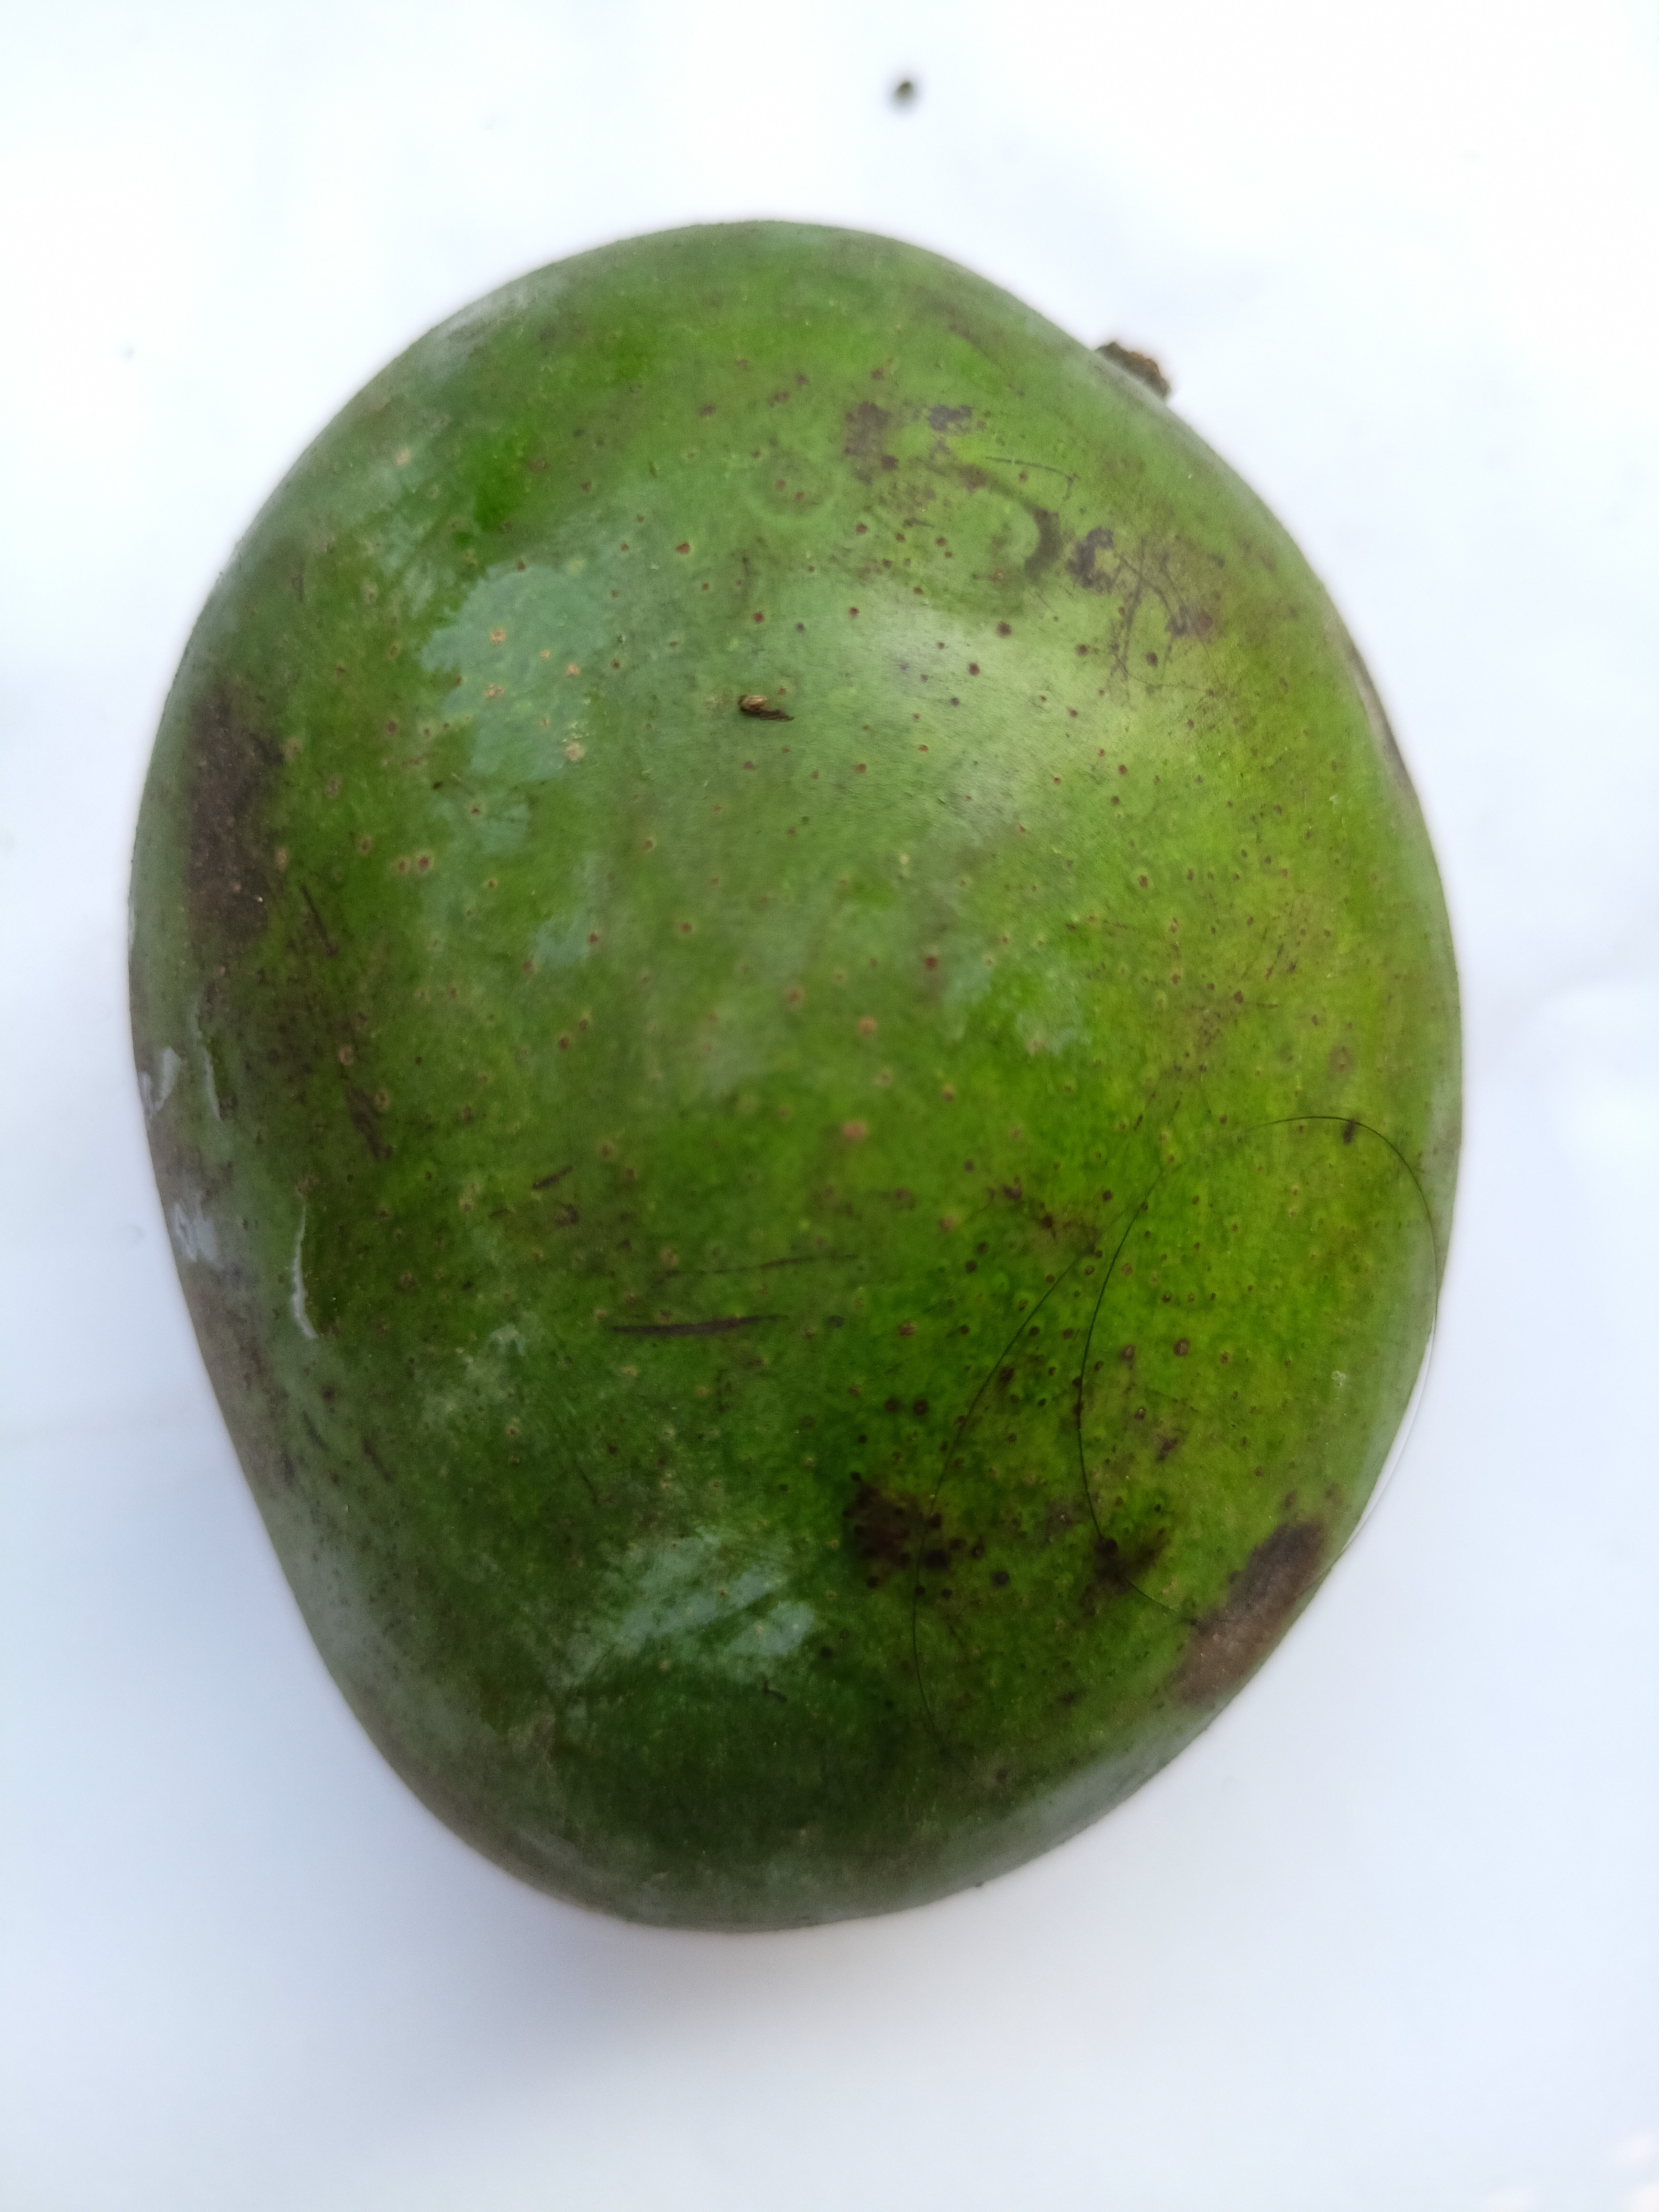
Mango variety: Khrishapat